Tel Aviv culture

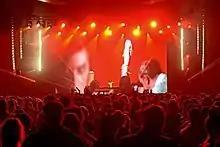
Haoman 17 in Tel Aviv has been rated one of the top night clubs in the world

Street art and graffiti in Tel Aviv are prominent, particularly in neighborhoods like Florentin and the Old Tel Aviv central bus station. While some artists directly address political issues, others just paint random art.